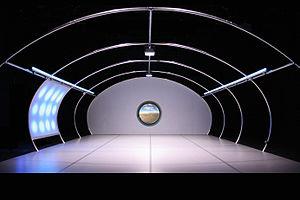
décors (conception François Lopez) du spectacle Idiots Mais Rusés de la compagnie de danse contemporaine LES GENS DU QUAI.
Les Gens du Quai est une compagnie de danse contemporaine créée en 1993 à Montpellier, en France.